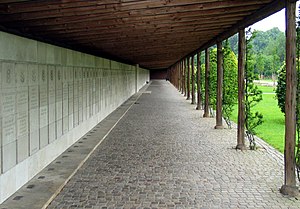
Mindelunden i Ryvangen / Mindelunden
Pergola med 151 mindesten for aldrig fundne modstandsfolk.
Mindelunden i Ryvangen er en mindelund indviet den 5. maj 1950 som minde om de danske modstandsfolk, der faldt under besættelsen 1940-1945. Mindelunden ligger i Ryvangen, og stedet blev under 2. verdenskrig i perioden 1943-1945 af de tyske besættelsesstyrker anvendt som henrettelses- og begravelsesplads af danske modstandsfolk. I dag kan den besøgende stadigvæk opleve stedet, hvor de danske modstandsfolk blev henrettet, begravet og efter besættelsen genbegravet. Man kan også se grave, mindesmærker og monumenter for de omkomne modstandsfolk, som aldrig er blevet fundet; dem, som omkom i koncentrationslejre og til søs samt de soldater, som mistede livet under besættelsen.